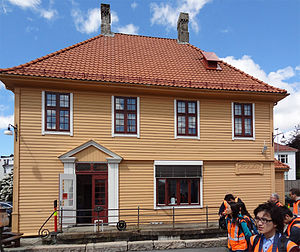
Kronstad Station
Kronstad Station er en tidligere jernbanestation på Vossebanen, der ligger i kvarteret Kronstad i Bergen i Norge.